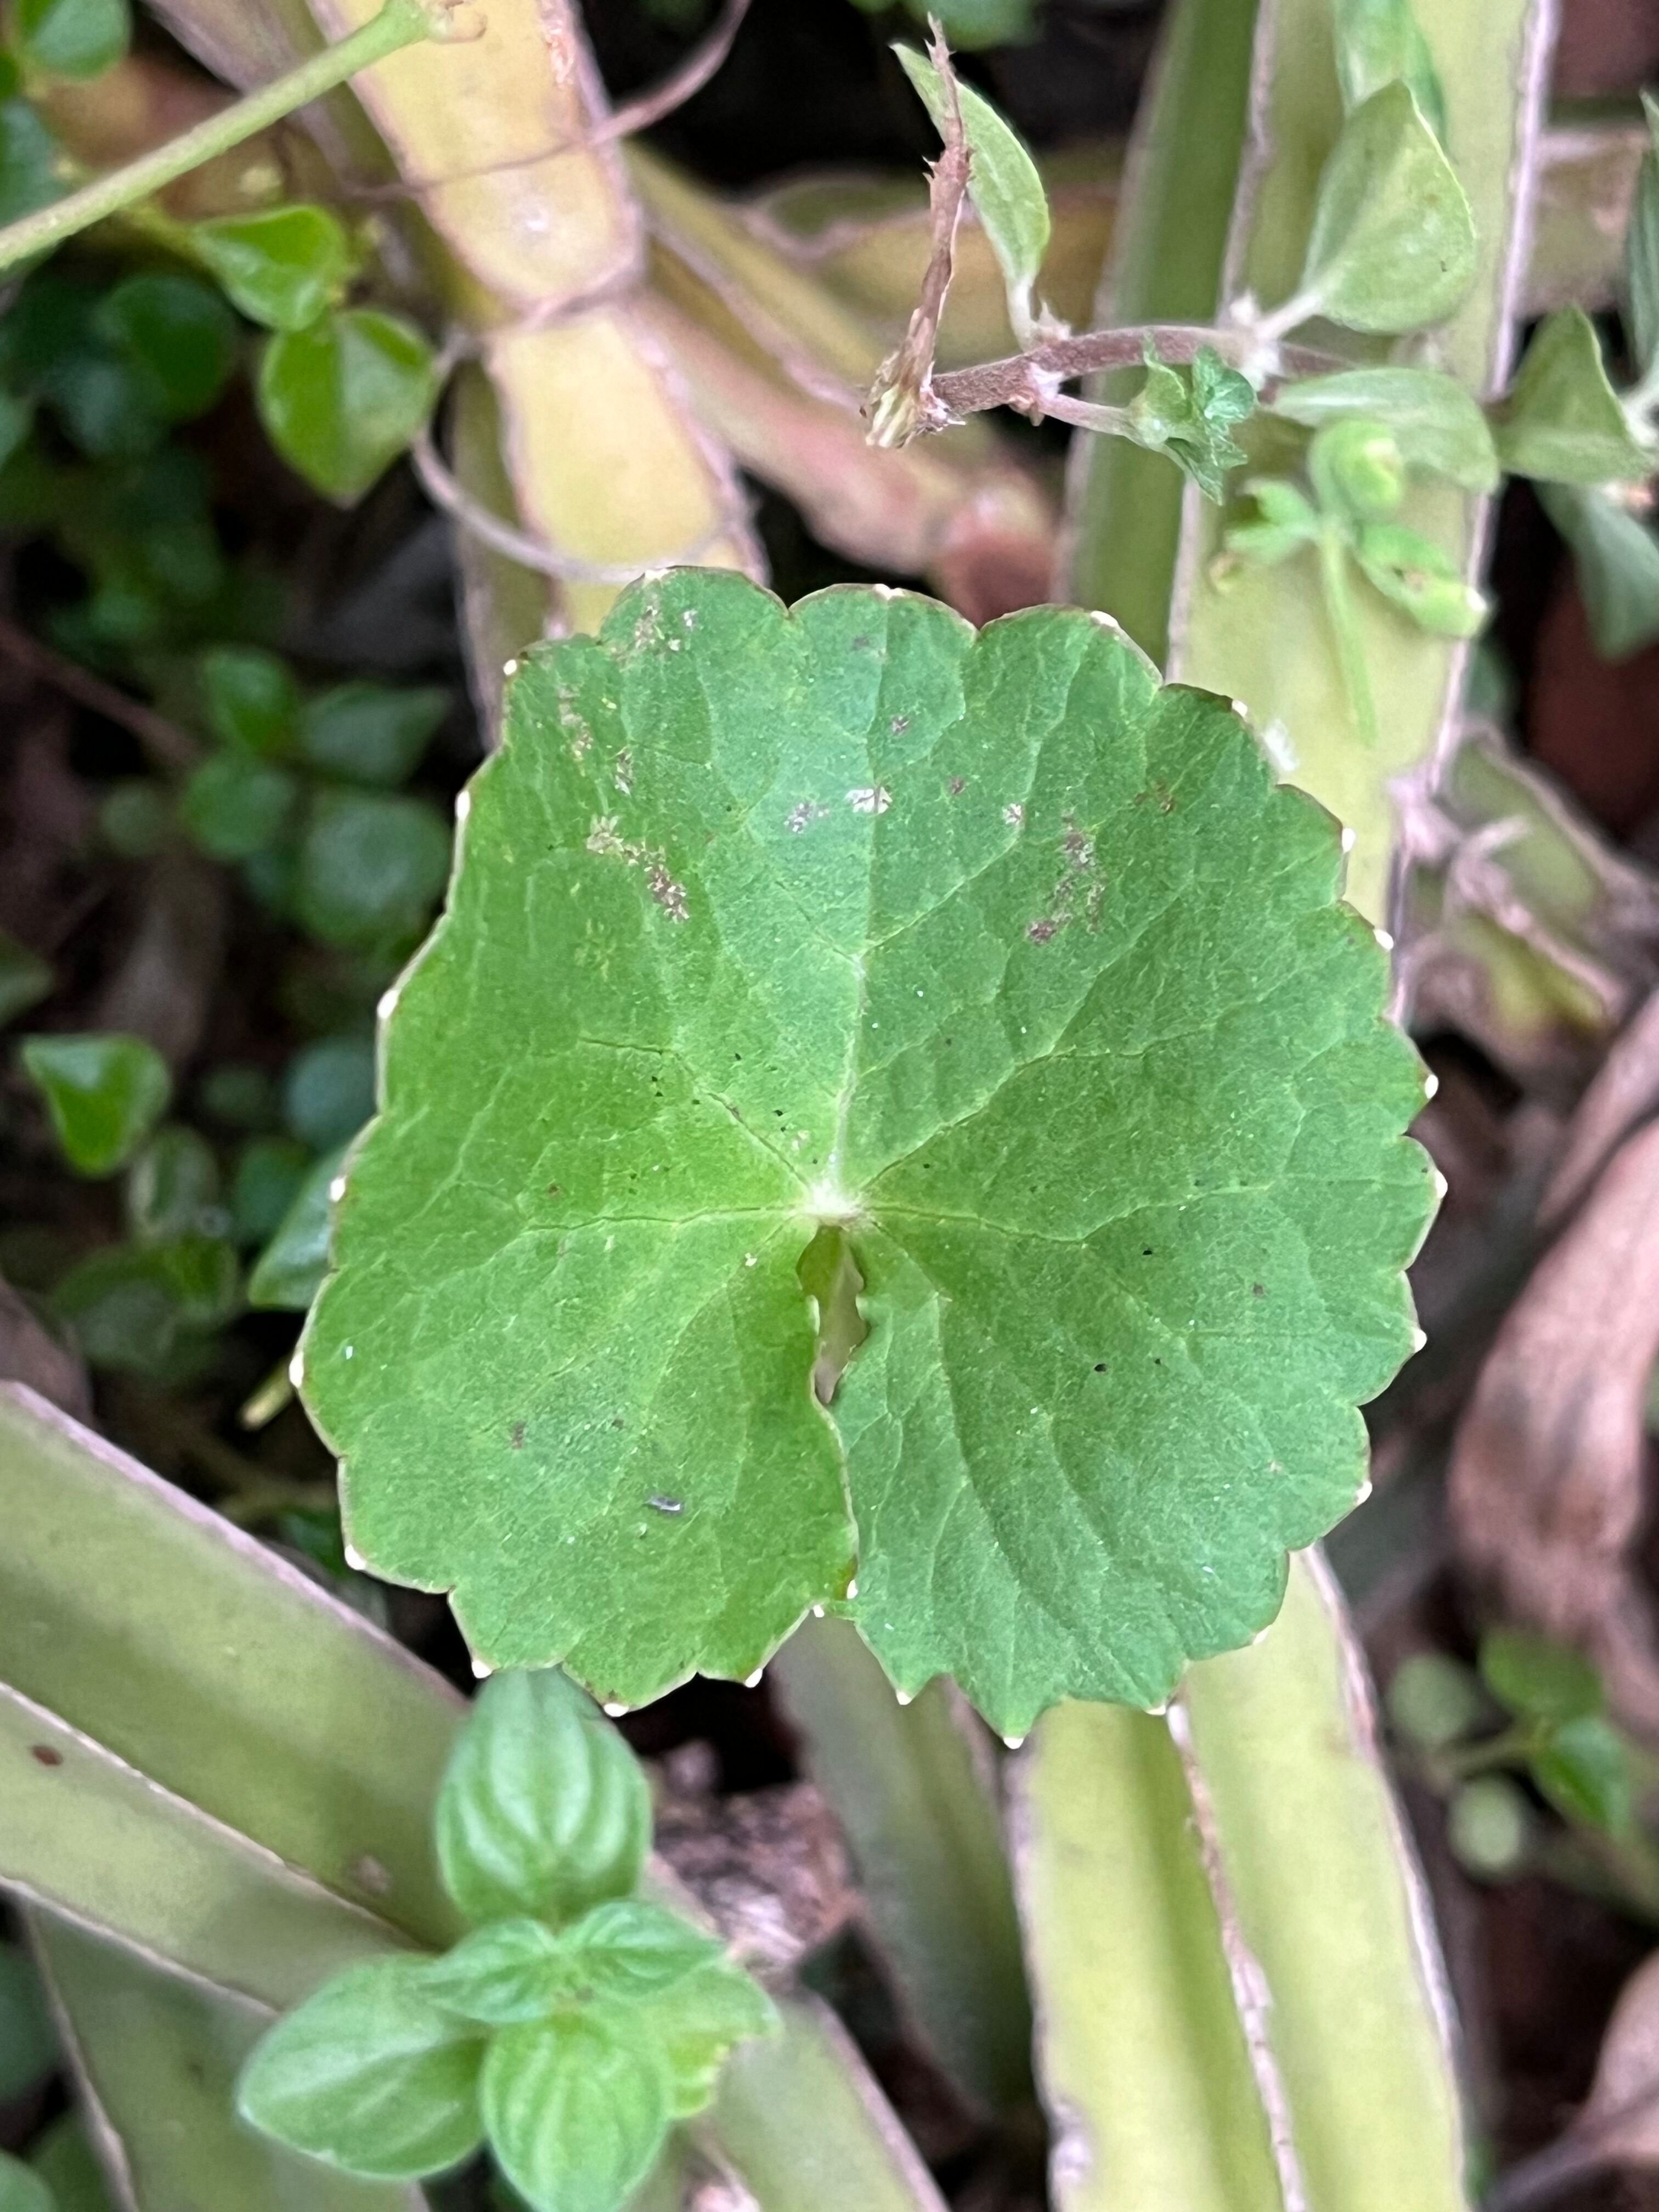
Plant species: centella-asiatica